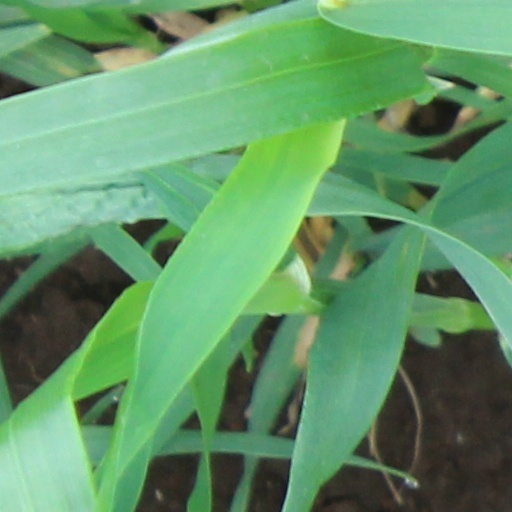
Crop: wheat